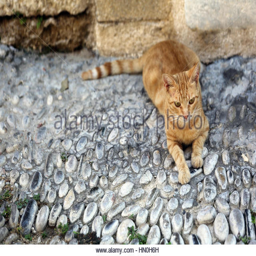
a cat rests in warm sunlight on the island of a city